Álvaro Escobar

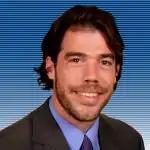
Escobar as deputy in 2006

In 2005, he responded to Michelle Bachelet's call to participate in that year's parliamentary elections as a candidate for the 20th district of Estación Central, Cerrillos and Maipú. He won a seat with the first relative majority: 42%.